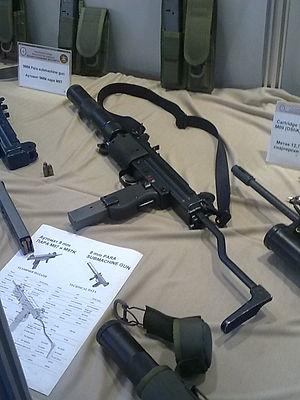
Le pistolet-mitrailleur Zastava M97 est la copie serbe du Mini-Uzi.